Siege of Buda (1849)

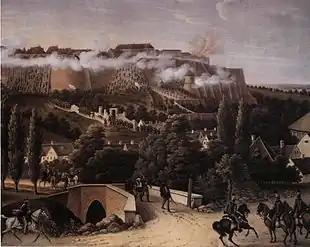
Bombardment and assault of the Castle of Buda, 1849, by Károly Klette

Firing continued into the evening, and one round set fire to the roof of the palace. In revenge, Hentzi fired on Pest again the next day. This so enraged Görgei that he ordered his forces to carry out a reconnaissance in force in the early hours of 18 May; and if the action was sufficiently successful, it would be converted into a full assault. I. Corps was to attack the breach in the Fehérvár Rondella, III. Corps to scale the IV. rondella with siege ladders, and Kmety's division was to make a demonstration attack against the Waterworks.